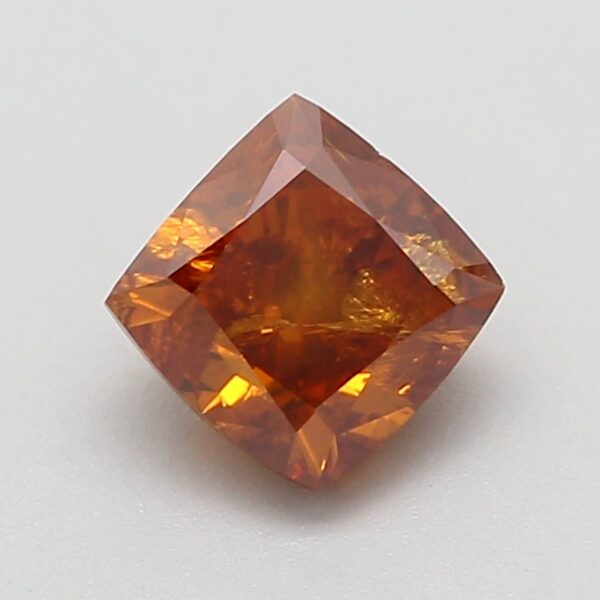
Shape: cushion
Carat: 0.77
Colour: FANCY
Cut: VG
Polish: VG
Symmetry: GD
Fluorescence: N
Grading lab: GIA
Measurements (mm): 4.8 x 4.74 x 3.48